Production truck

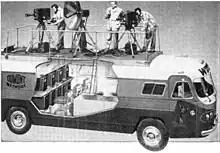
Dumont Telecruiser, an early production truck developed by the US DuMont Television Network in 1949

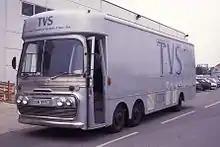
Television South (TVS) OB Unit 1, a Bedford VAL in 1991

One of the BBC's early Outside Broadcast vehicles, MCR 1 (short for Mobile Control Room), was built by the joint Marconi-EMI company and delivered to the BBC just in time to televise the Coronation of George VI and Elizabeth in May 1937. MCR 2 was identical to MCR 1 and was delivered in the summer of 1938. The MCRs could handle three cameras. Initially, they were standard Emitrons, but were later supplemented by Super Emitrons, which performed much better than the standard ones in low light. The MCRs were built on the chassis of an AEC Regal single-decker bus.